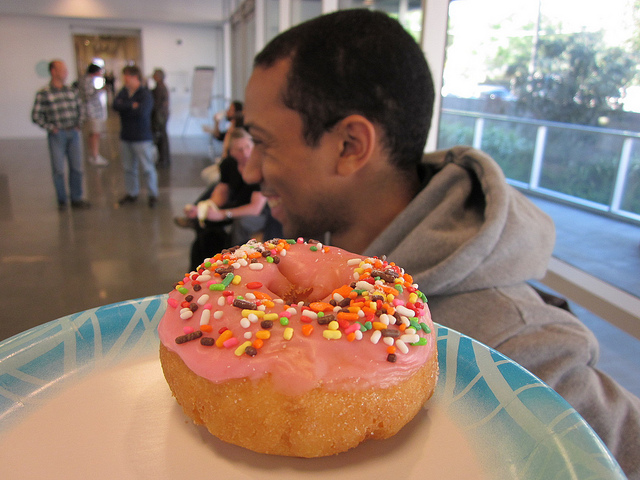
user: Given an image and a question. Answer the question in a short answer. Question: What type of pastry is in front of the man? Short Answer:
assistant: donut